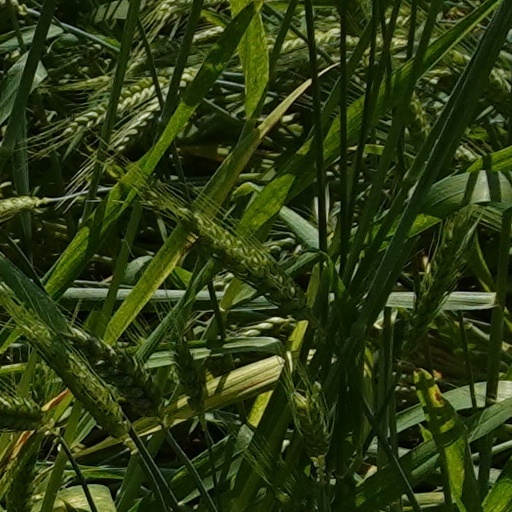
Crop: wheat